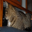
Label: cat